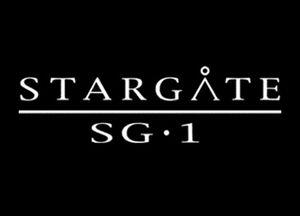
Logo de Stargate SG1
Stargate SG-1 ou La Porte des étoiles est une série télévisée américano-canadienne de science-fiction composée de 10 saisons, soit 214 épisodes de 42 minutes. Elle est créée par Brad Wright et Jonathan Glassner d'après le film Stargate, la porte des étoiles de Roland Emmerich. Elle est diffusée entre le 27 septembre 1997 et 17 mai 2002 sur Showtime, puis entre le 7 juin 2002 et le 13 mars 2007 sur Sci Fi Channel.